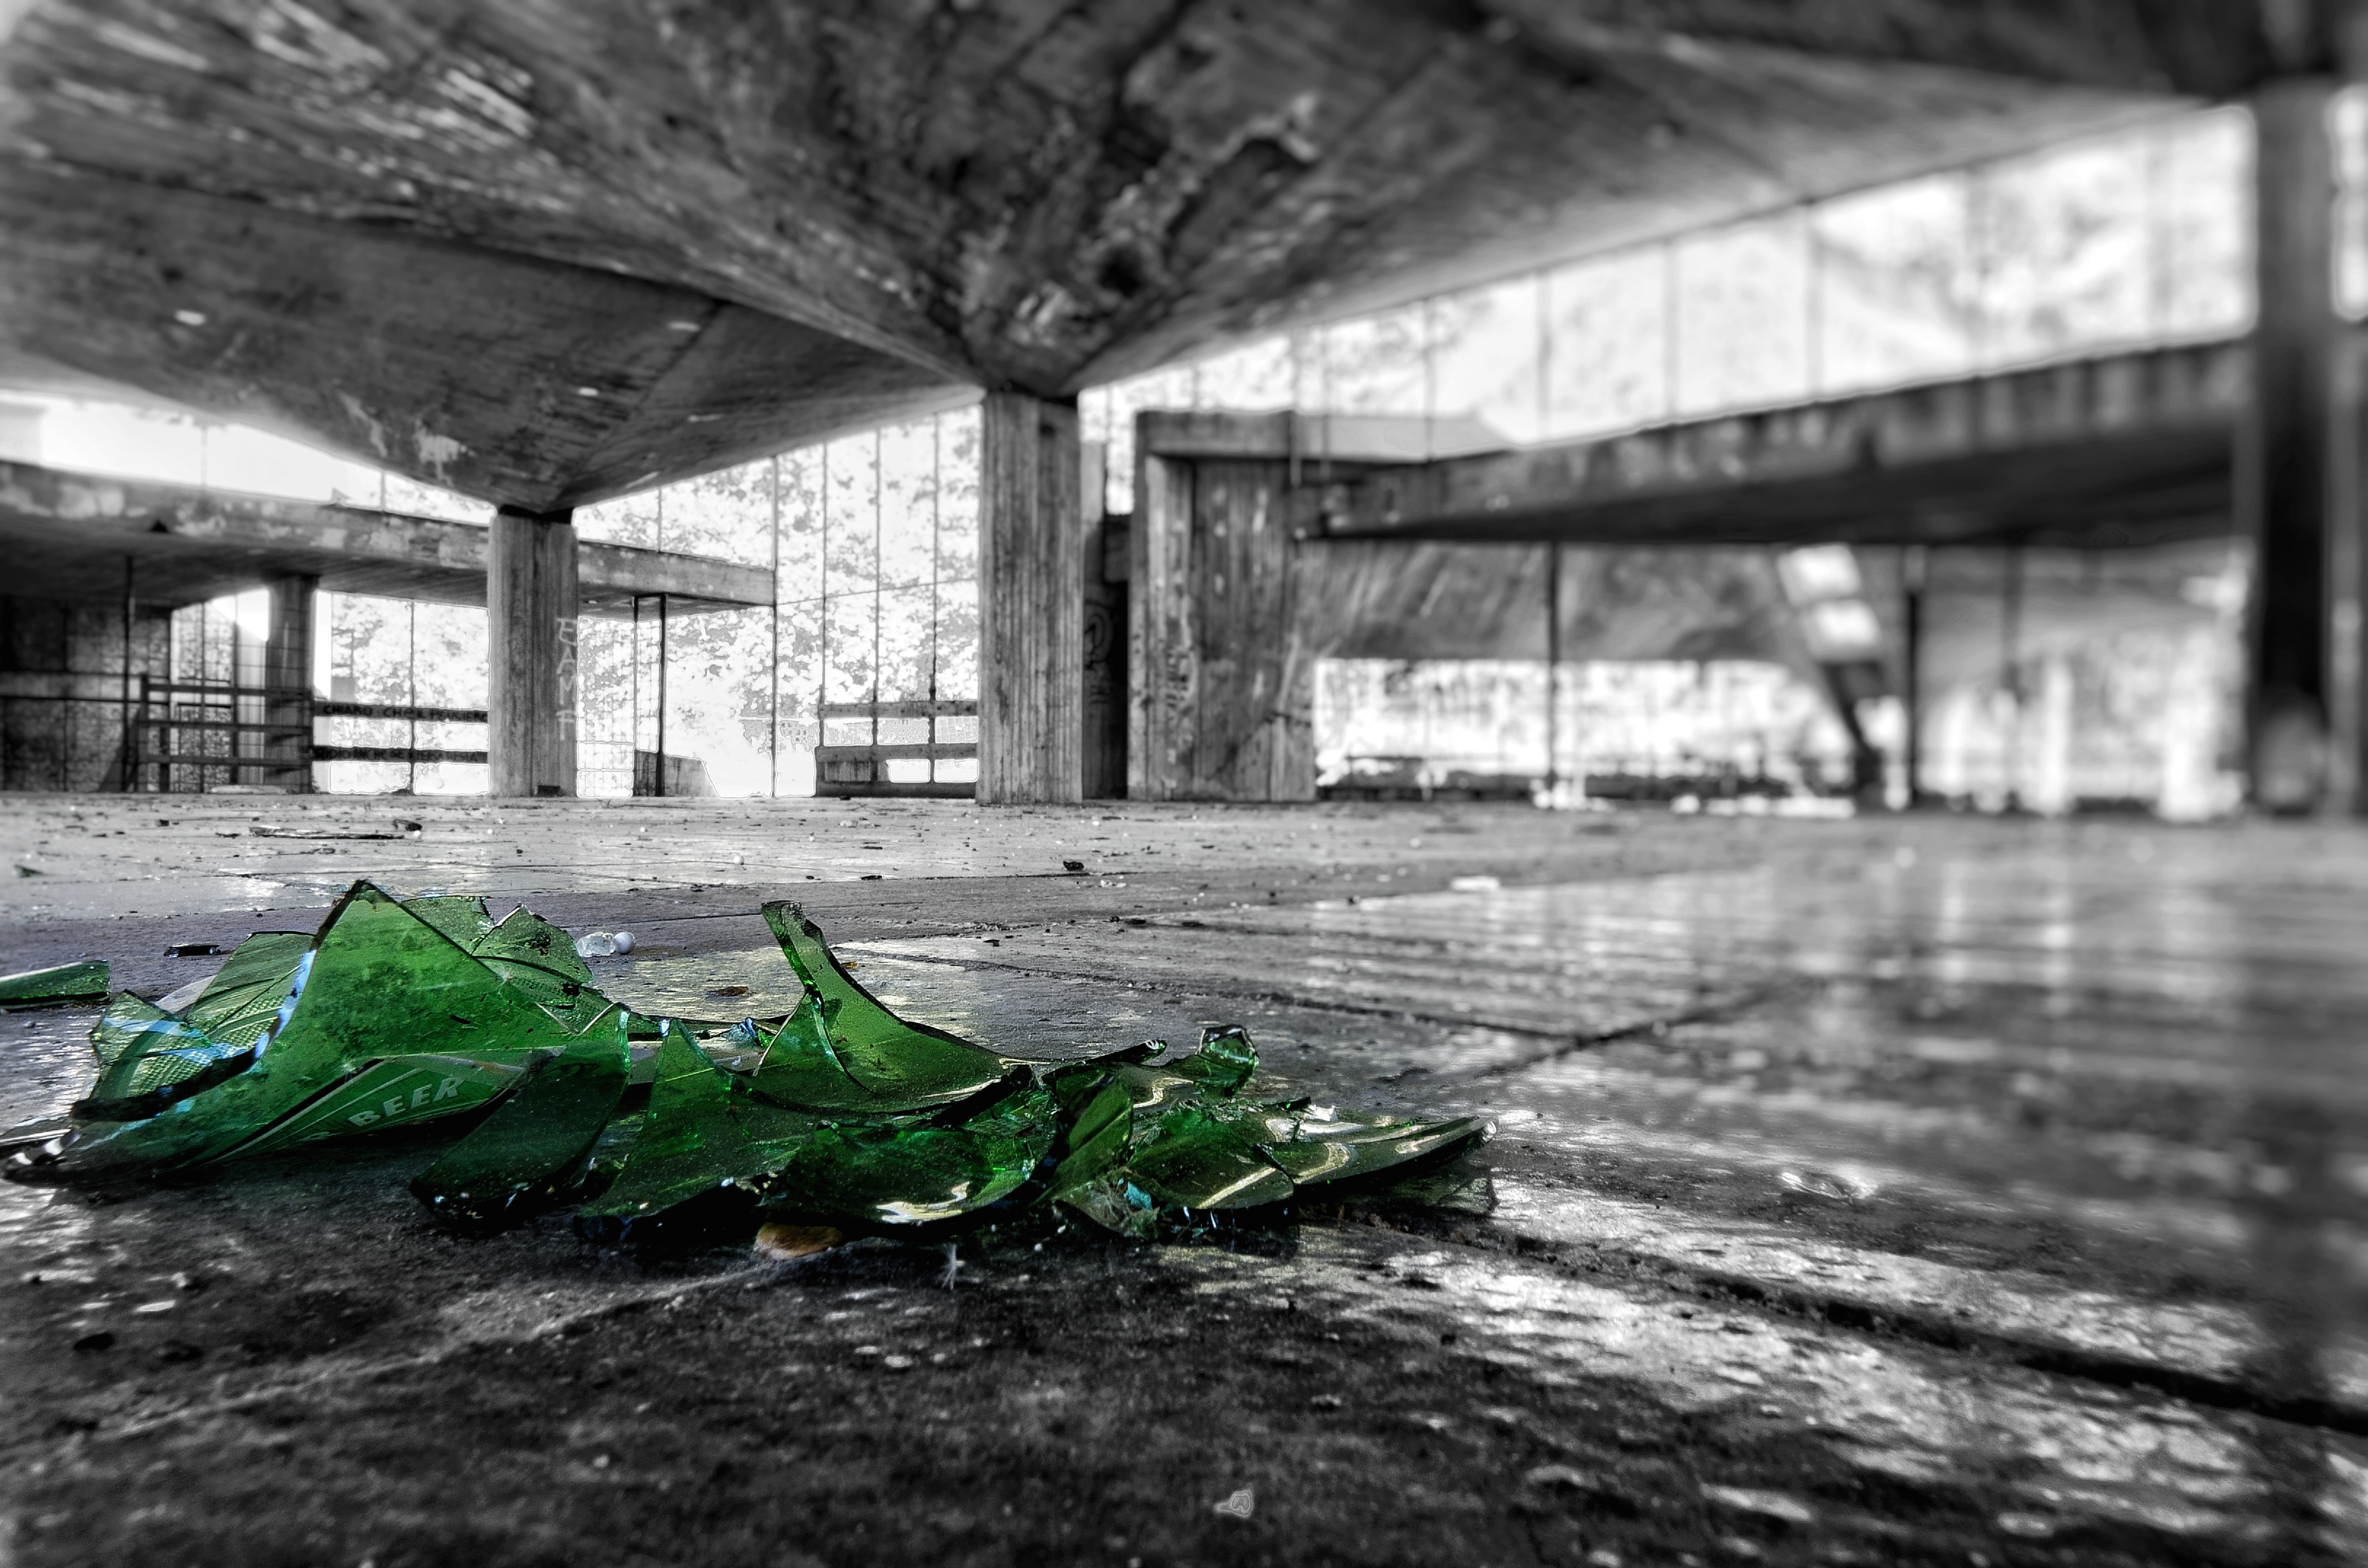
wood, track, photography, rain, factory, monochrome, urban area